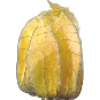
Label: Physalis with Husk 1